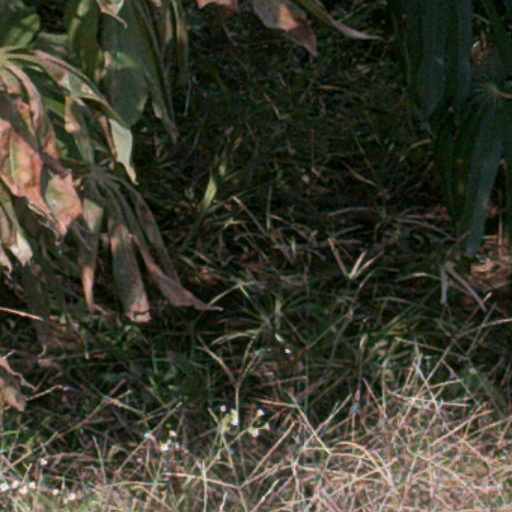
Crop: cassava